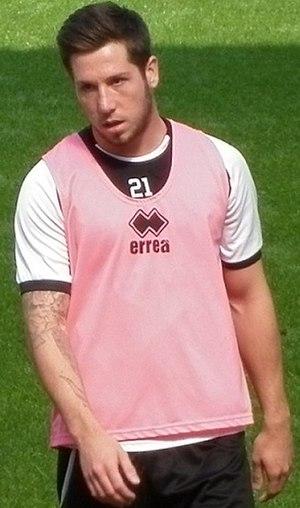
Jacob Luke Butterfield, né le 10 juin 1990 à Bradford, est un footballeur anglais. Il joue depuis 2014 au poste de défenseur droit ou de milieu droit pour le club de Bradford en prêt de Derby County.